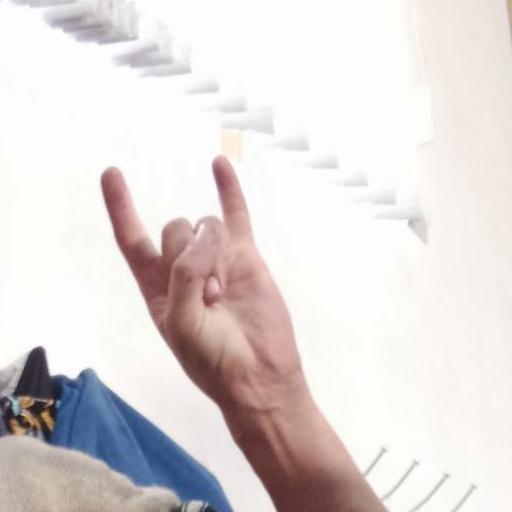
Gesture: rock